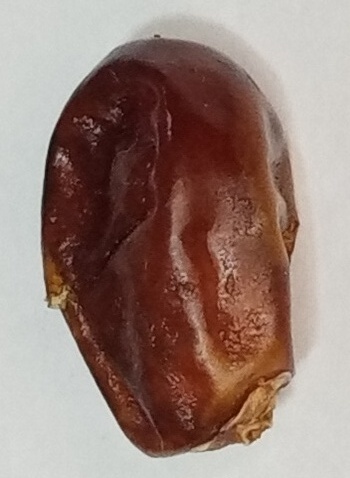
Variety: aseel
Size: small
Grade: grade-1